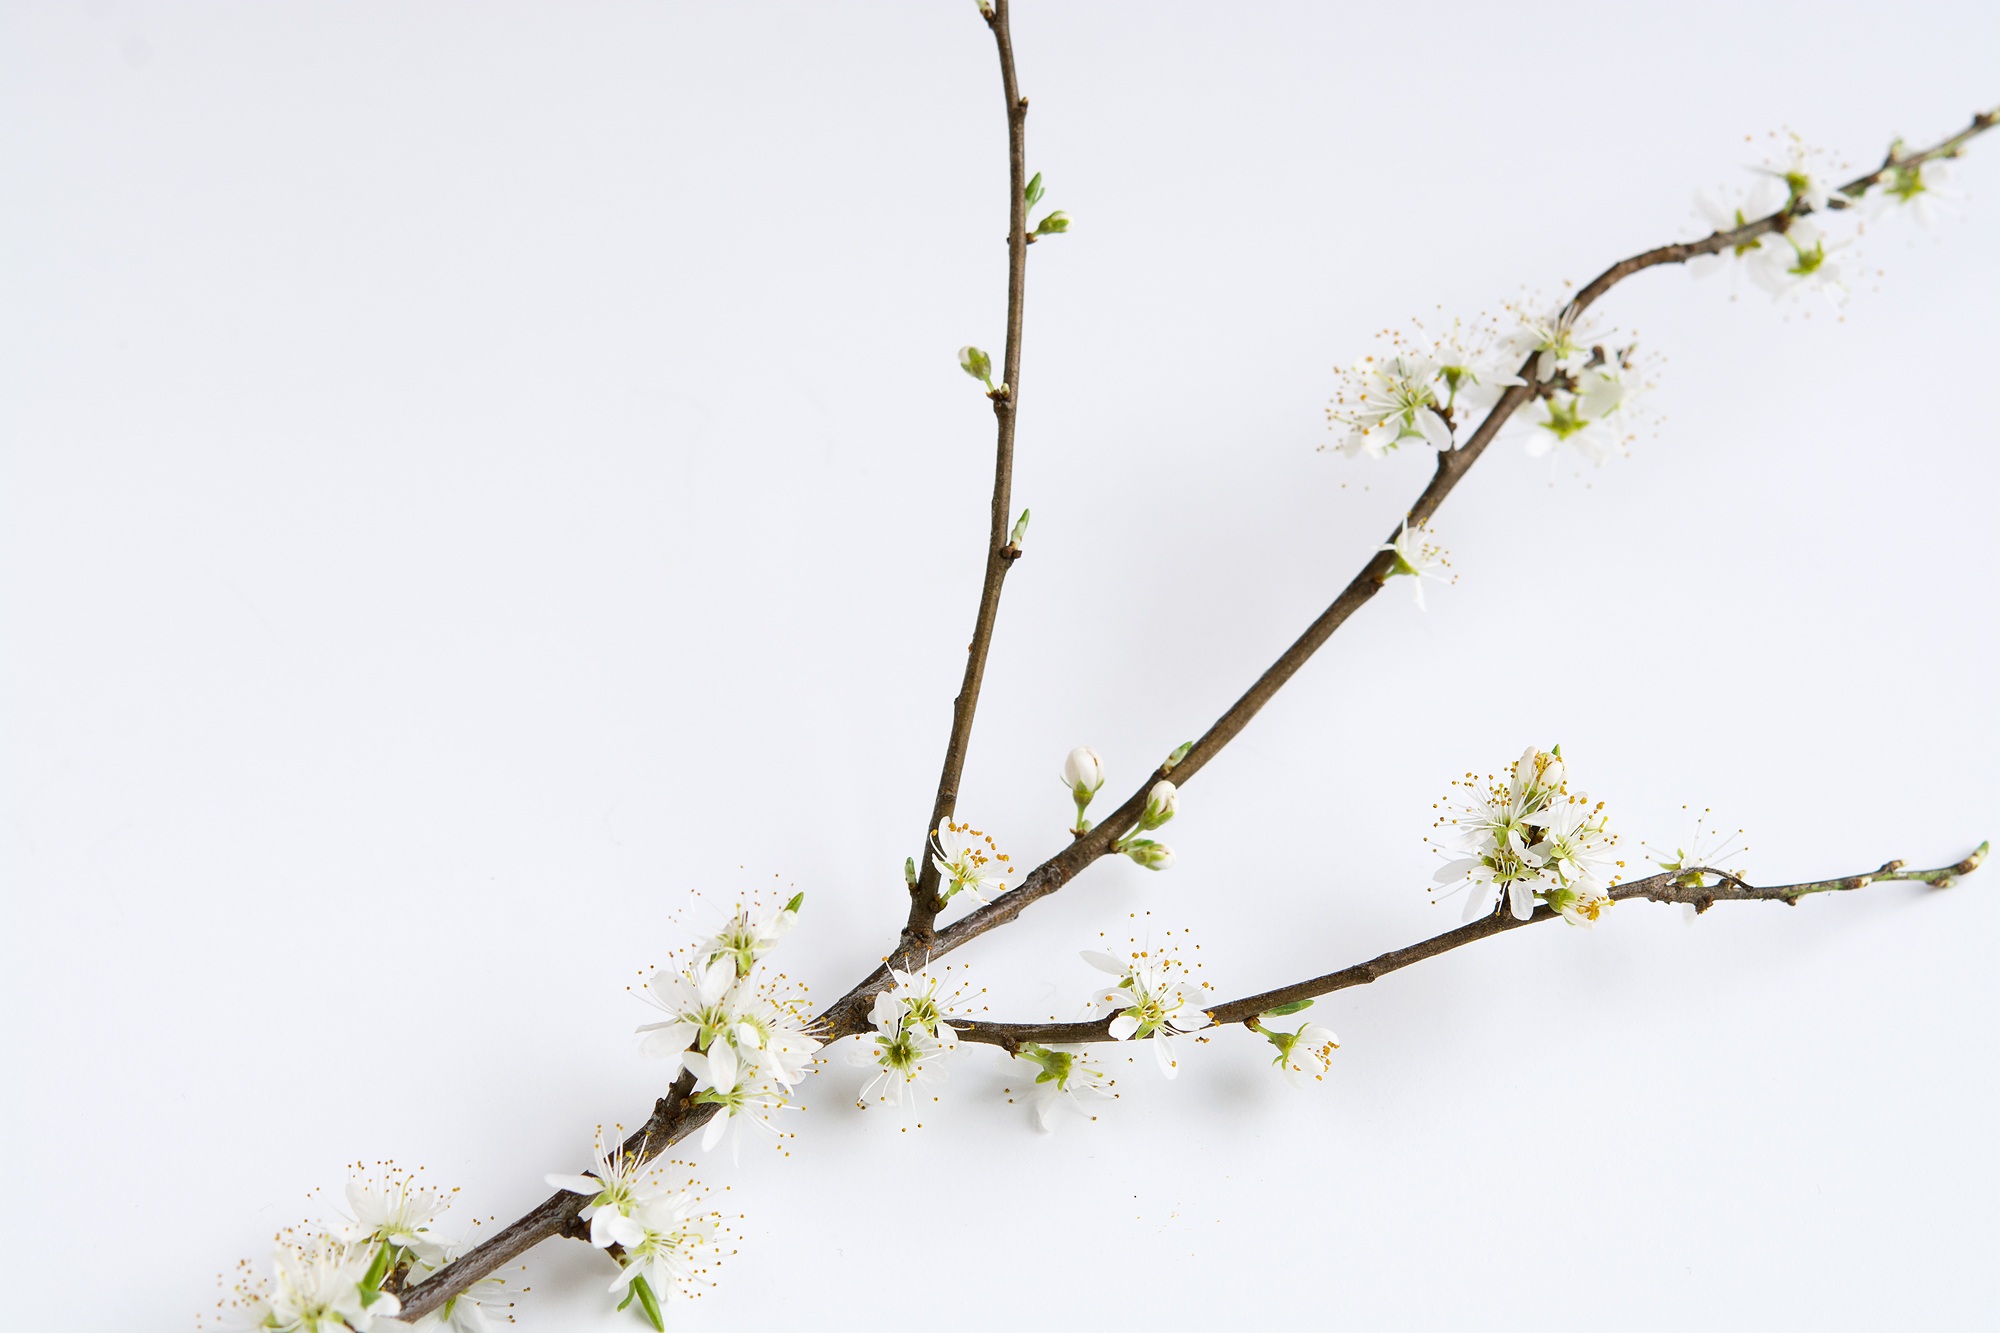
tree, branch, blossom, plant, white, leaf, flower, spring, produce, botany, close, flora, twig, flowers, bud, flowering plant, ikebana, cherry blossom branch, plant stem, land plant